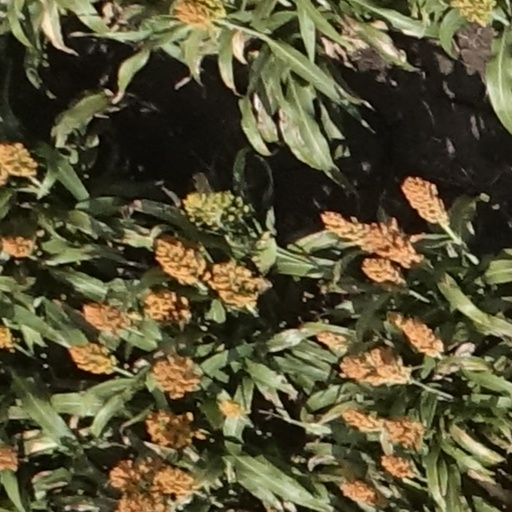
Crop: sorghum